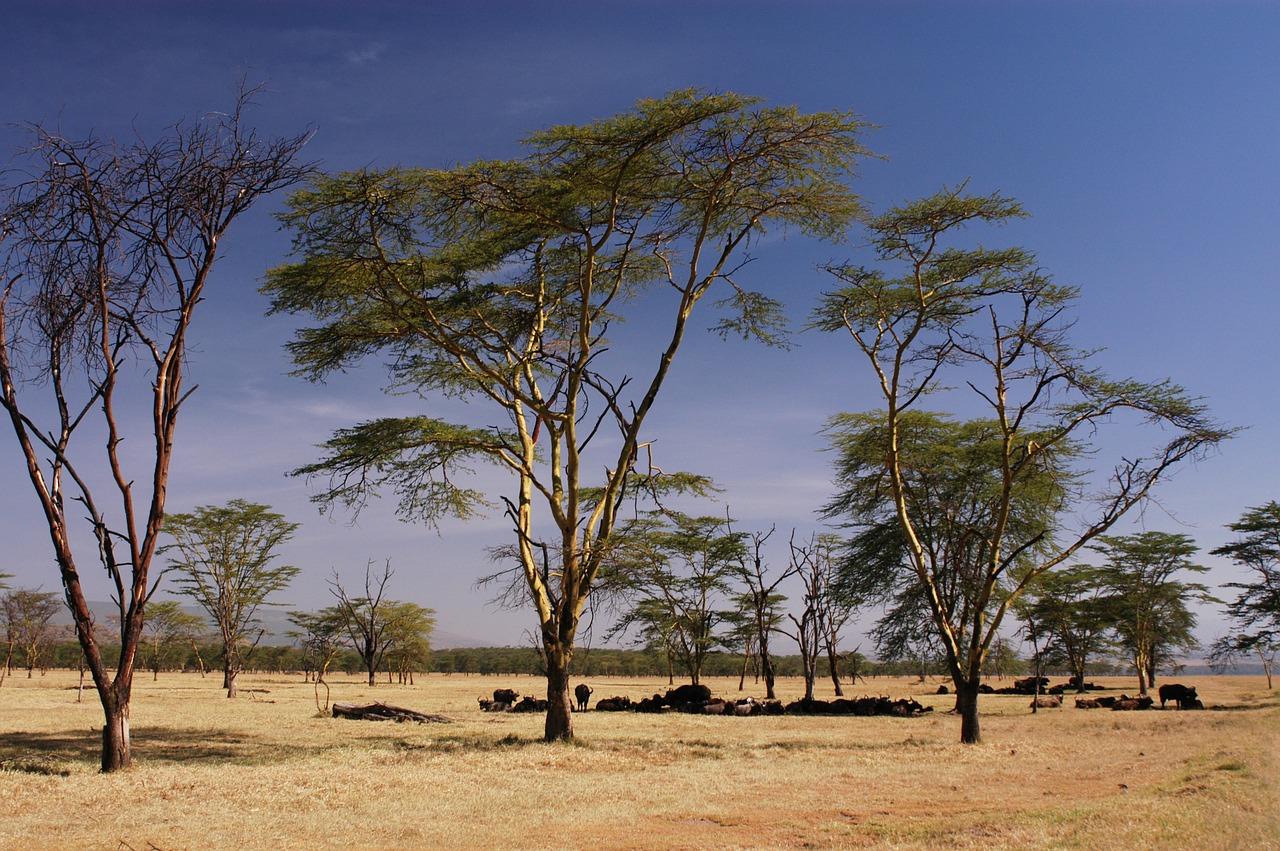
Milima, miteremko mikali na ya kawaida, miti yenye majani ya rangi ya kijani kibichi pamoja na tambarare iliyo na ng'ombe waliolala juu ya nyasi zilizokauka.